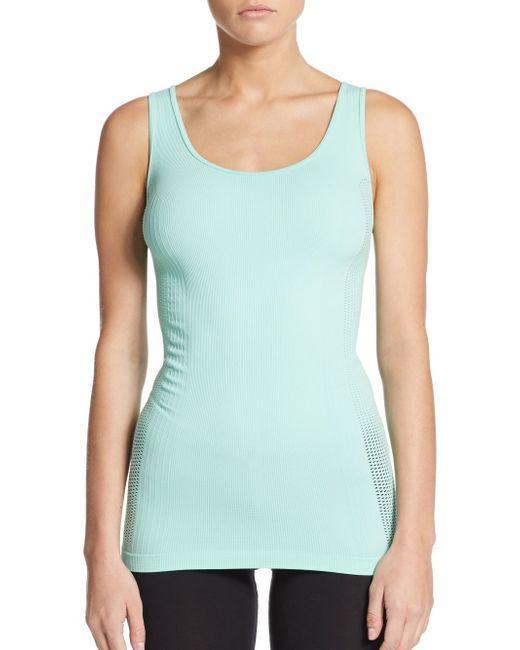
Damen hellgrünes ärmelloses schlichtes Oberteil, Sport-Singlet